Clipse

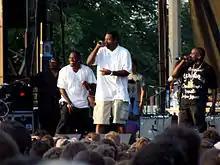
Pusha T and No Malice of Clipse performing with Ab-Liva from the Re-Up Gang.

While Clipse resumed work on the album, and eventually finished its recording, the duo became increasingly frustrated with Jive, as the label overlooked it in favor of the more pop-oriented acts on its roster, which caused numerous delays in the release of "Hell Hath No Fury". As delays continued, the group asked for a formal release from its contract. When Jive refused to grant this request, the duo sued the label. While the litigation took place, Clipse released new material through their "We Got It 4 Cheap" mixtape series, which featured Clipse and Philadelphia rappers Ab-Liva and Sandman. The group was known collectively as the Re-Up Gang. "We Got it 4 Cheap Vol. 1", which was the first official collection of new material from Clipse since the release of their debut album "Lord Willin"', was released in 2004 and received positive reviews from critics. Vol. 2 of the series was released in 2005 received widespread critical acclaim. It is considered to be one of the best mixtape of the 2000s. Online music magazine "Pitchfork" placed the tape at number 130 on their list of top 200 albums of the 2000s, and number 2 on their list of the top 50 rap mixtapes of the millennium.